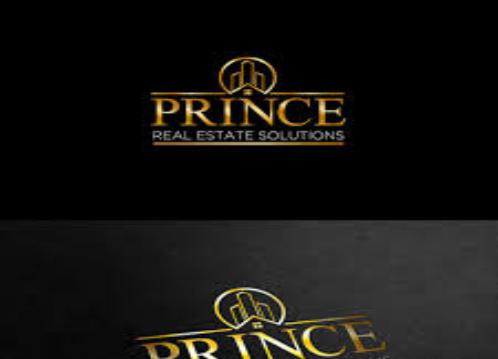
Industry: Others